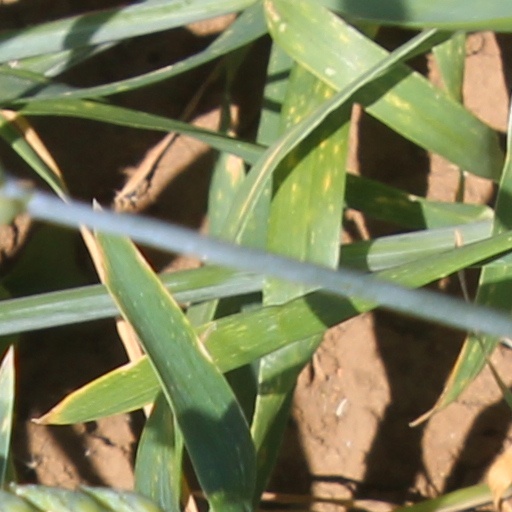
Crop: wheat